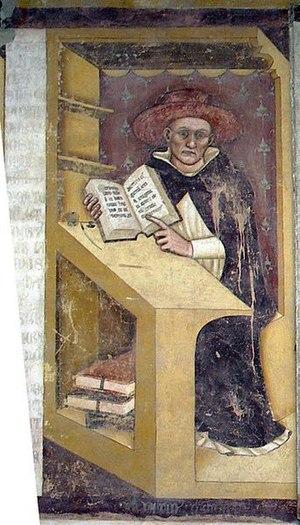
Latino Malabranca Orsini est un cardinal italien né à Rome, capitale des États pontificaux, et décédé le 10 août 1294 à Pérouse.